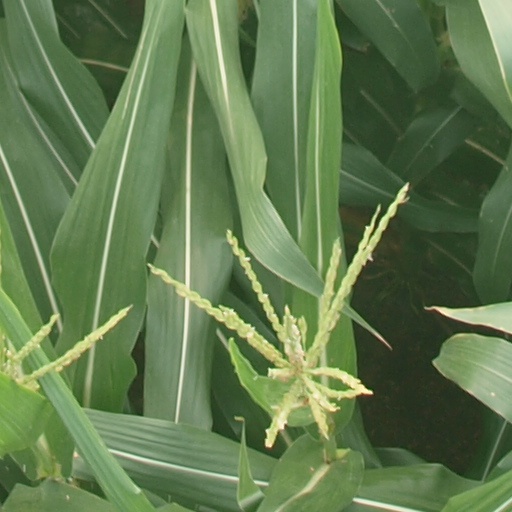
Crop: maize; corn